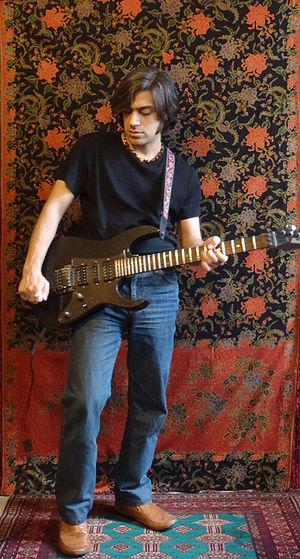
Salim Ghazi Saeedi est un compositeur et guitariste iranien dont la musique touche à une palette de genres allant du metal progressif et du jazz fusion au classique de chambre avant-gardiste, au rock électronique progressif et Rock in Opposition.